Dahua railway station

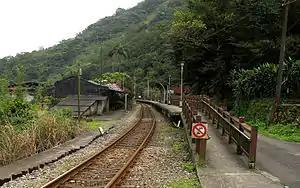

Dahua railway station is a railway station located in Pingxi District, New Taipei, Taiwan. It is located on the Pingxi line and is operated by the Taiwan Railways Administration.